Humanitarian response to the 2023 Turkey–Syria earthquakes

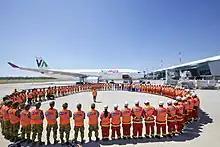
El Salvadoran USAR rescue personnel before departure to Turkey

President Nayib Bukele said "My government is ready to provide all necessary assistance to the government of President Erdogan." A search and rescue team was sent to Turkey. El Salvador sent 111 USAR rescue personnel and three rescue dogs. They arrived on February 9, 2023.